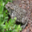
Label: frog